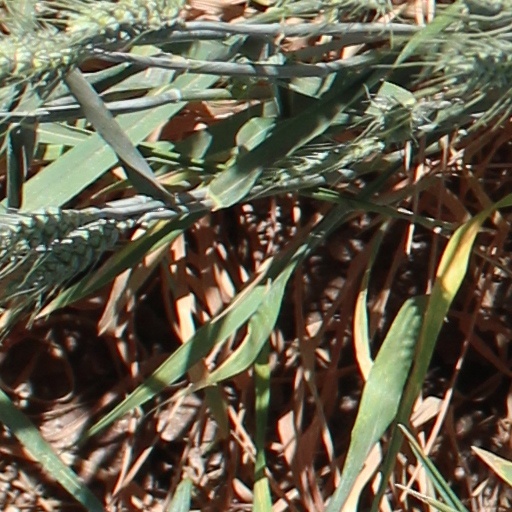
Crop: wheat